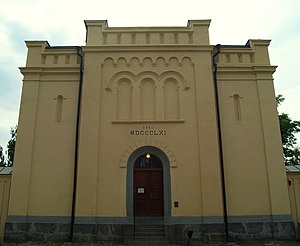
Umeå gamle fængsel / Galleri
Umeå gamle fængsel svensk: Umeå gamla fängelse eller svensk: länscellfängelset stod færdig i 1861 og var en af de få bygninger der ikke brandte ned ved bybranden i 1888. Dermed er det en af Umeås ældste bygninger, og byggnadsminne sidan 1992. Fængslet havde indsatte frem til 1981 og blev i 1980'er og 1990'erne anvendt til teater. I løbet af 2007–2008 blev fængslet bygget om til hotel.